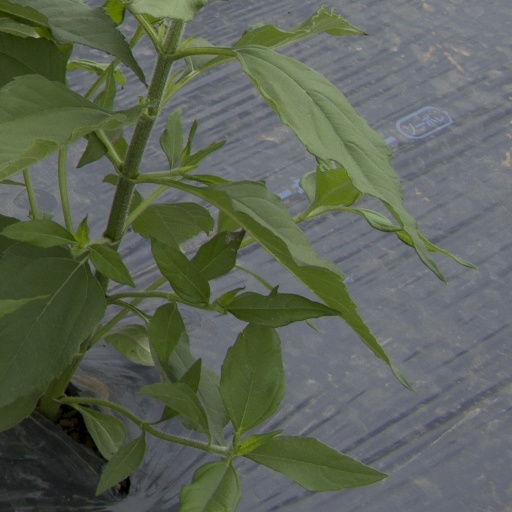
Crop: Jerusalem artichoke